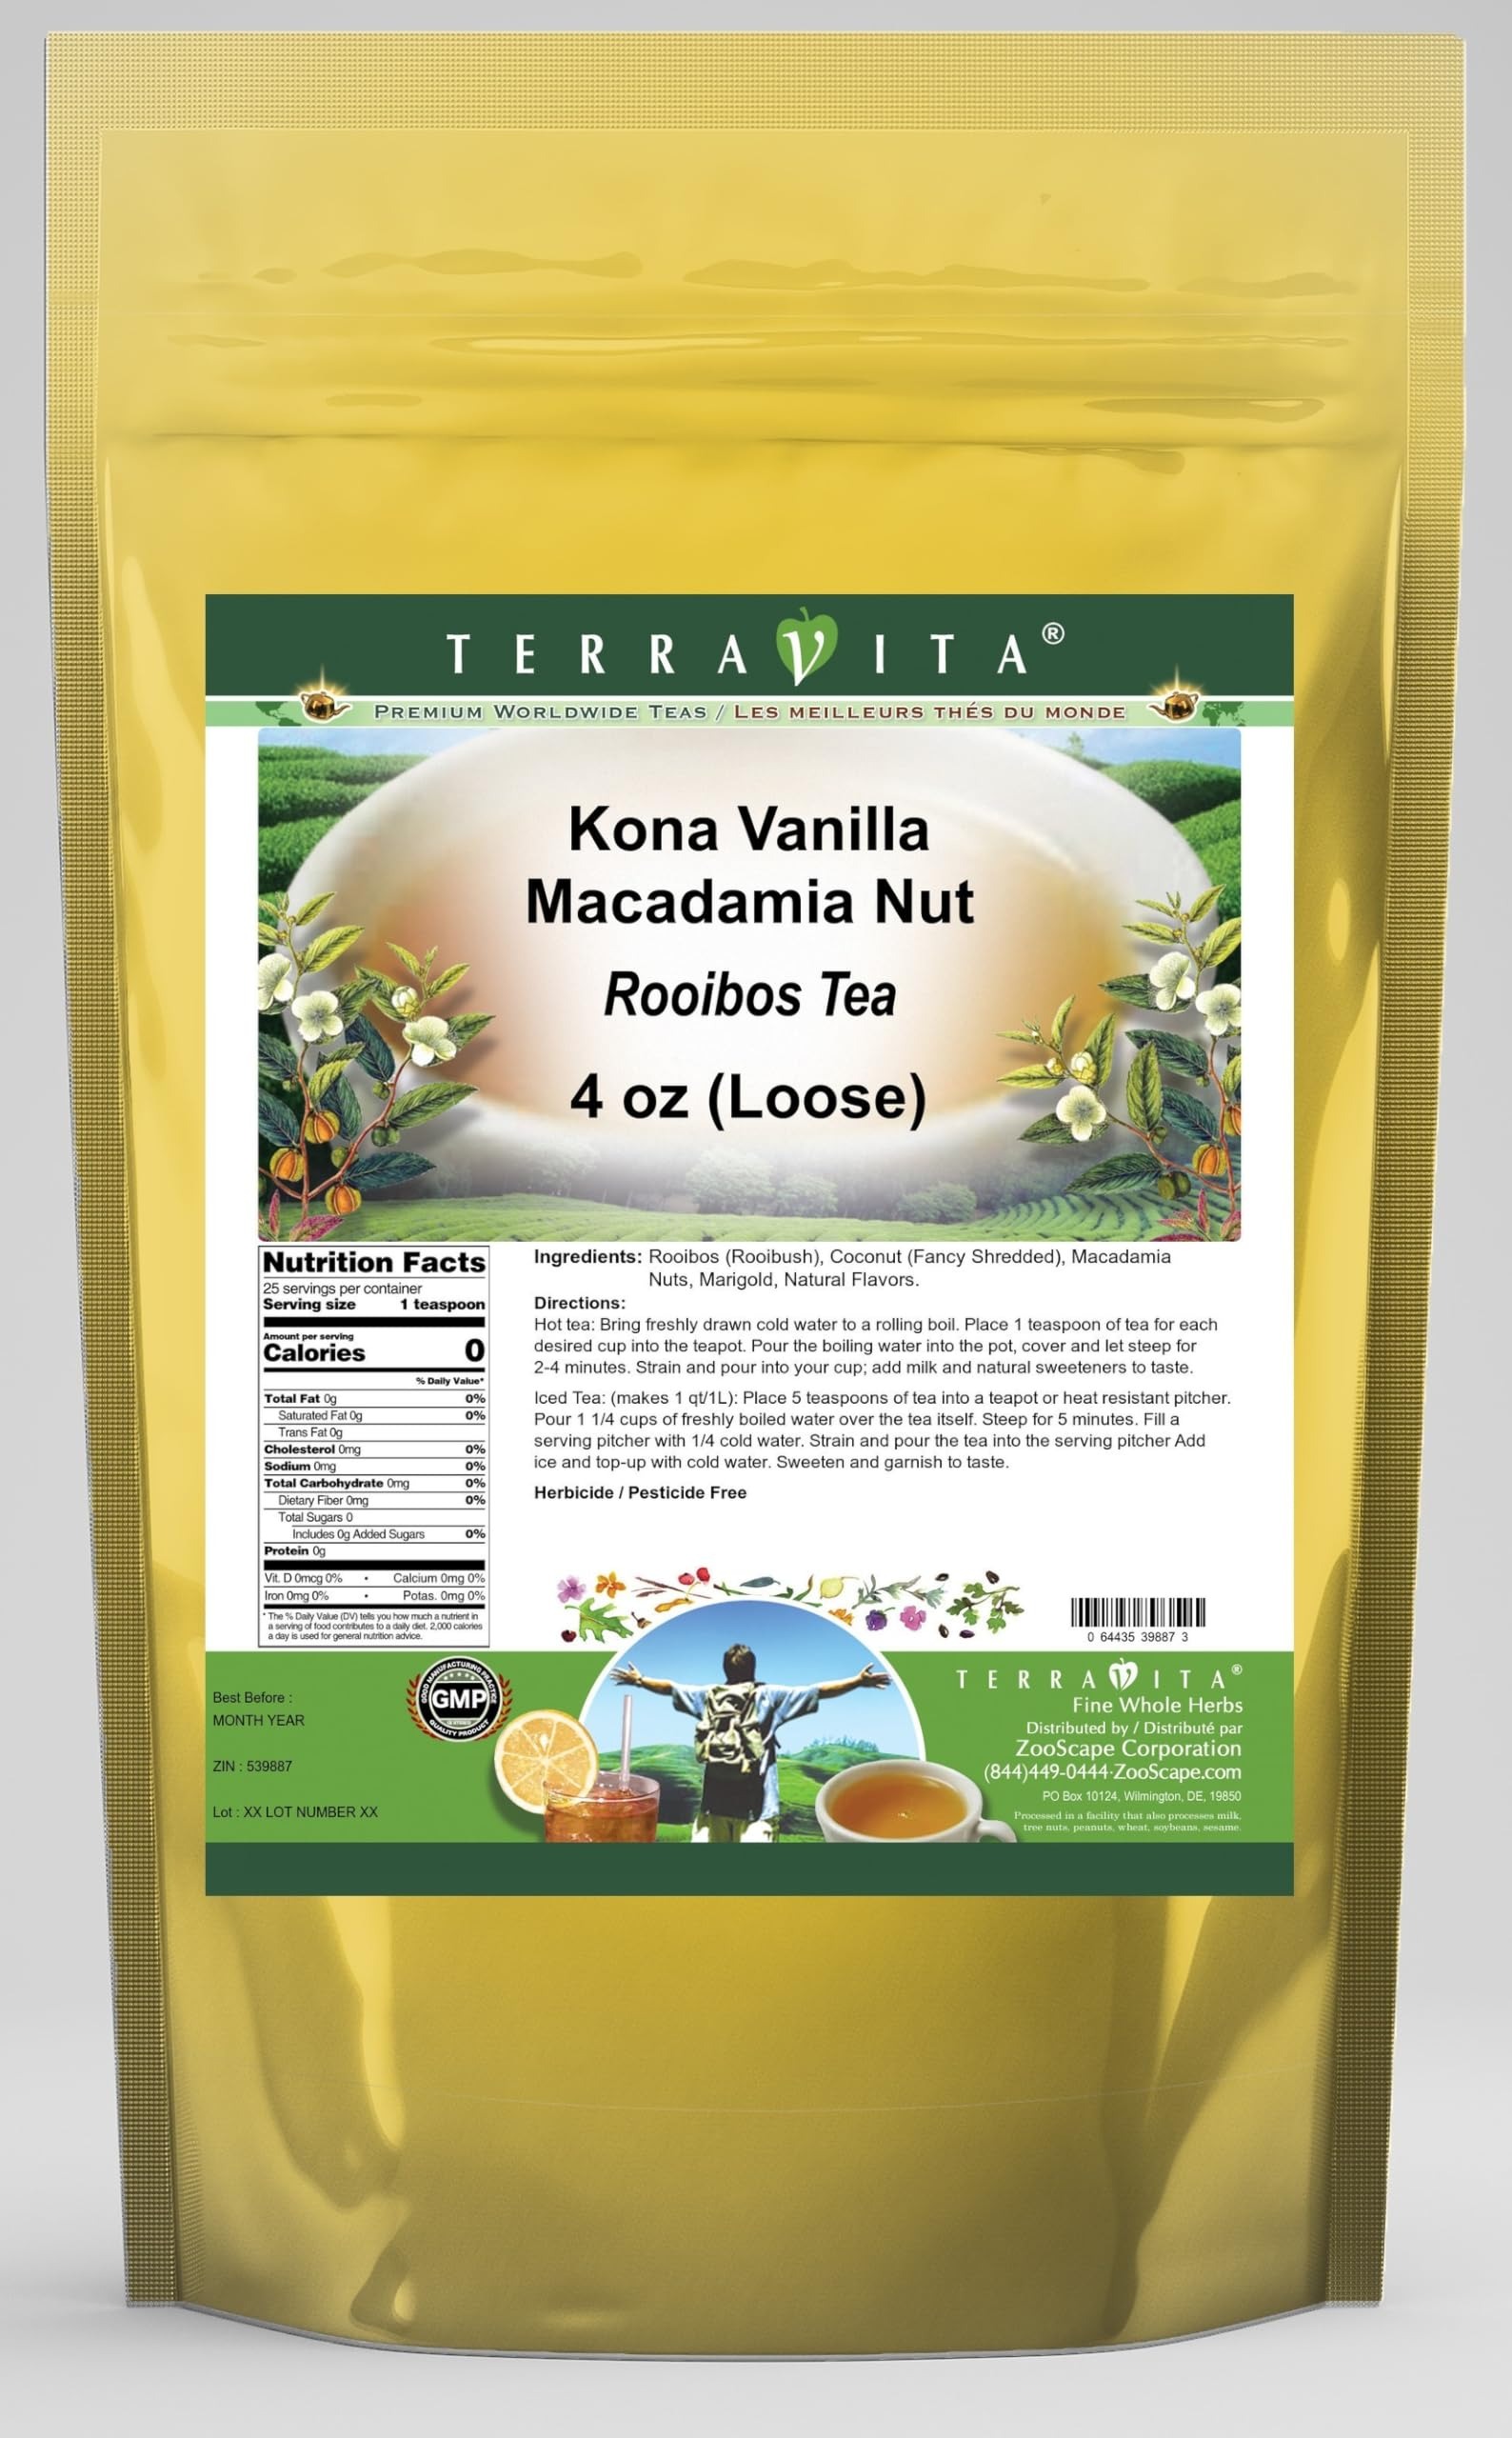
Item Name: Kona Vanilla Macadamia Nut Rooibos Tea (Loose) (4 oz, ZIN: 539887) - 2 Pack
Bullet Point 1: Our Kona Vanilla Macadamia Nut Rooibos Tea is a delightful flavored Rooibos tea with Coconut, Macadamia Nuts and Marigold that you will really enjoy! The unique Kona Vanilla Macadamia Nut aroma and taste is a delight! - Ingredients: Rooibos tea, Coconut, Macadamia Nuts, Marigold and Natural Kona Vanilla Macadamia Nut Flavor.
Bullet Point 2: No fillers.
Bullet Point 3: Manufacturer: TerraVita
Bullet Point 4: Size: 4 oz
Bullet Point 5: Loose Leaf Rooibos Tea - Packed in a convenient upright pouch!
Product Description: Our Kona Vanilla Macadamia Nut Rooibos Tea is a delightful flavored Rooibos tea with Coconut, Macadamia Nuts and Marigold that you will really enjoy! The unique Kona Vanilla Macadamia Nut aroma and taste is a delight! - Ingredients: Rooibos tea, Coconut, Macadamia Nuts, Marigold and Natural Kona Vanilla Macadamia Nut Flavor. - Hot tea brewing method: Bring freshly drawn cold water to a rolling boil. Place 1 teaspoon of tea for each desired cup into the teapot. Pour the boiling water into the pot, cover and let steep for 2-4 minutes. Strain and pour into your cup; add milk and natural sweeteners to taste. - Iced tea brewing method: (to make 1 liter/quart): Place 5 teaspoons of tea into a teapot or heat resistant pitcher. Pour 1 1/4 cups of freshly boiled water over the tea itself. Steep for 5 minutes. Fill a serving pitcher with 1/4 cold water. Strain and pour the tea into the serving pitcher Add ice and top-up with cold water. Sweeten and garnish to taste. - TerraVita is an exclusive line of premium-quality, natural source products that use only the finest, purest and most potent ingredients found around the world. TerraVita is hallmarked by the highest possible standards of purity, potency, stability and freshness. All of our products are prepared with the highest elements of quality control, from raw materials through the entire manufacturing process, up to and including the moment that the bottles or bags are sealed for freshness and shipped out to you. Our highest possible standards are certified by independent laboratories and backed by our personal guarantee. - TerraVita exists to meet and ensure your family's health and wellness without the harmful effects of chemicals and health products. We strive to make all of our products affordable and reliable and are cons
Value: 8.0
Unit: Ounce

Price: 34.5